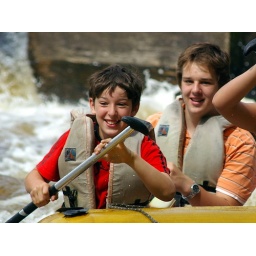
87 Vyssi Brod kids in yellow boat 23.8.07 2